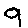
Label: 9